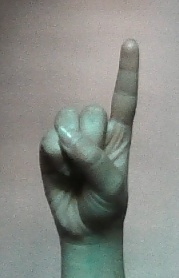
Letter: bb